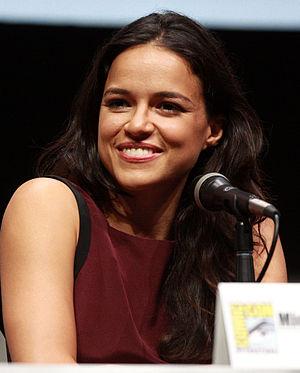
Girlfight est un film américain réalisé par Karyn Kusama, sorti en 2000. C'est un film sur la boxe anglaise féminine mettant en scène Michelle Rodríguez dans son tout premier rôle au cinéma.
Lost : Les Disparus – ou Perdus au Canada – est un feuilleton télévisé américain de 121 épisodes de 42 minutes, créé par J. J. Abrams, Damon Lindelof et Jeffrey Lieber et diffusé du 22 septembre 2004 au 23 mai 2010 sur le réseau ABC et sur CTV au Canada.